Barry Railway Company

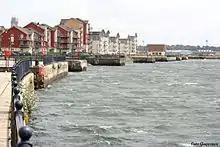
Barry Waterfront, Vale of Glamorgan- July 2007

The Great Western Railway and the Taff Vale Railway made great use of the system, and in 1905 the Barry Railway experimented with it also, opening new stops at St-y-Nyll near the village of St. Brides-super-Ely, a short distance north of Tynycaeau Junctions, and Tonteg, between Efail Isaf and Pontypridd. The Barry Railway purchased two steam rail motors from the North British Locomotive Co; they were very similar to contemporary GWR railmotors. It ran the motor cars between Pontypridd and Cardiff via Tynycaeau Junction and St.Fagans. The service started on 1 May 1905, with the steam railmotors intermingled with conventional trains. It appears that the Tonteg platform was indeed very short, so that conventional trains were not allowed to stop, but St-y-Nyll seems to have been long enough for ordinary trains to use it.